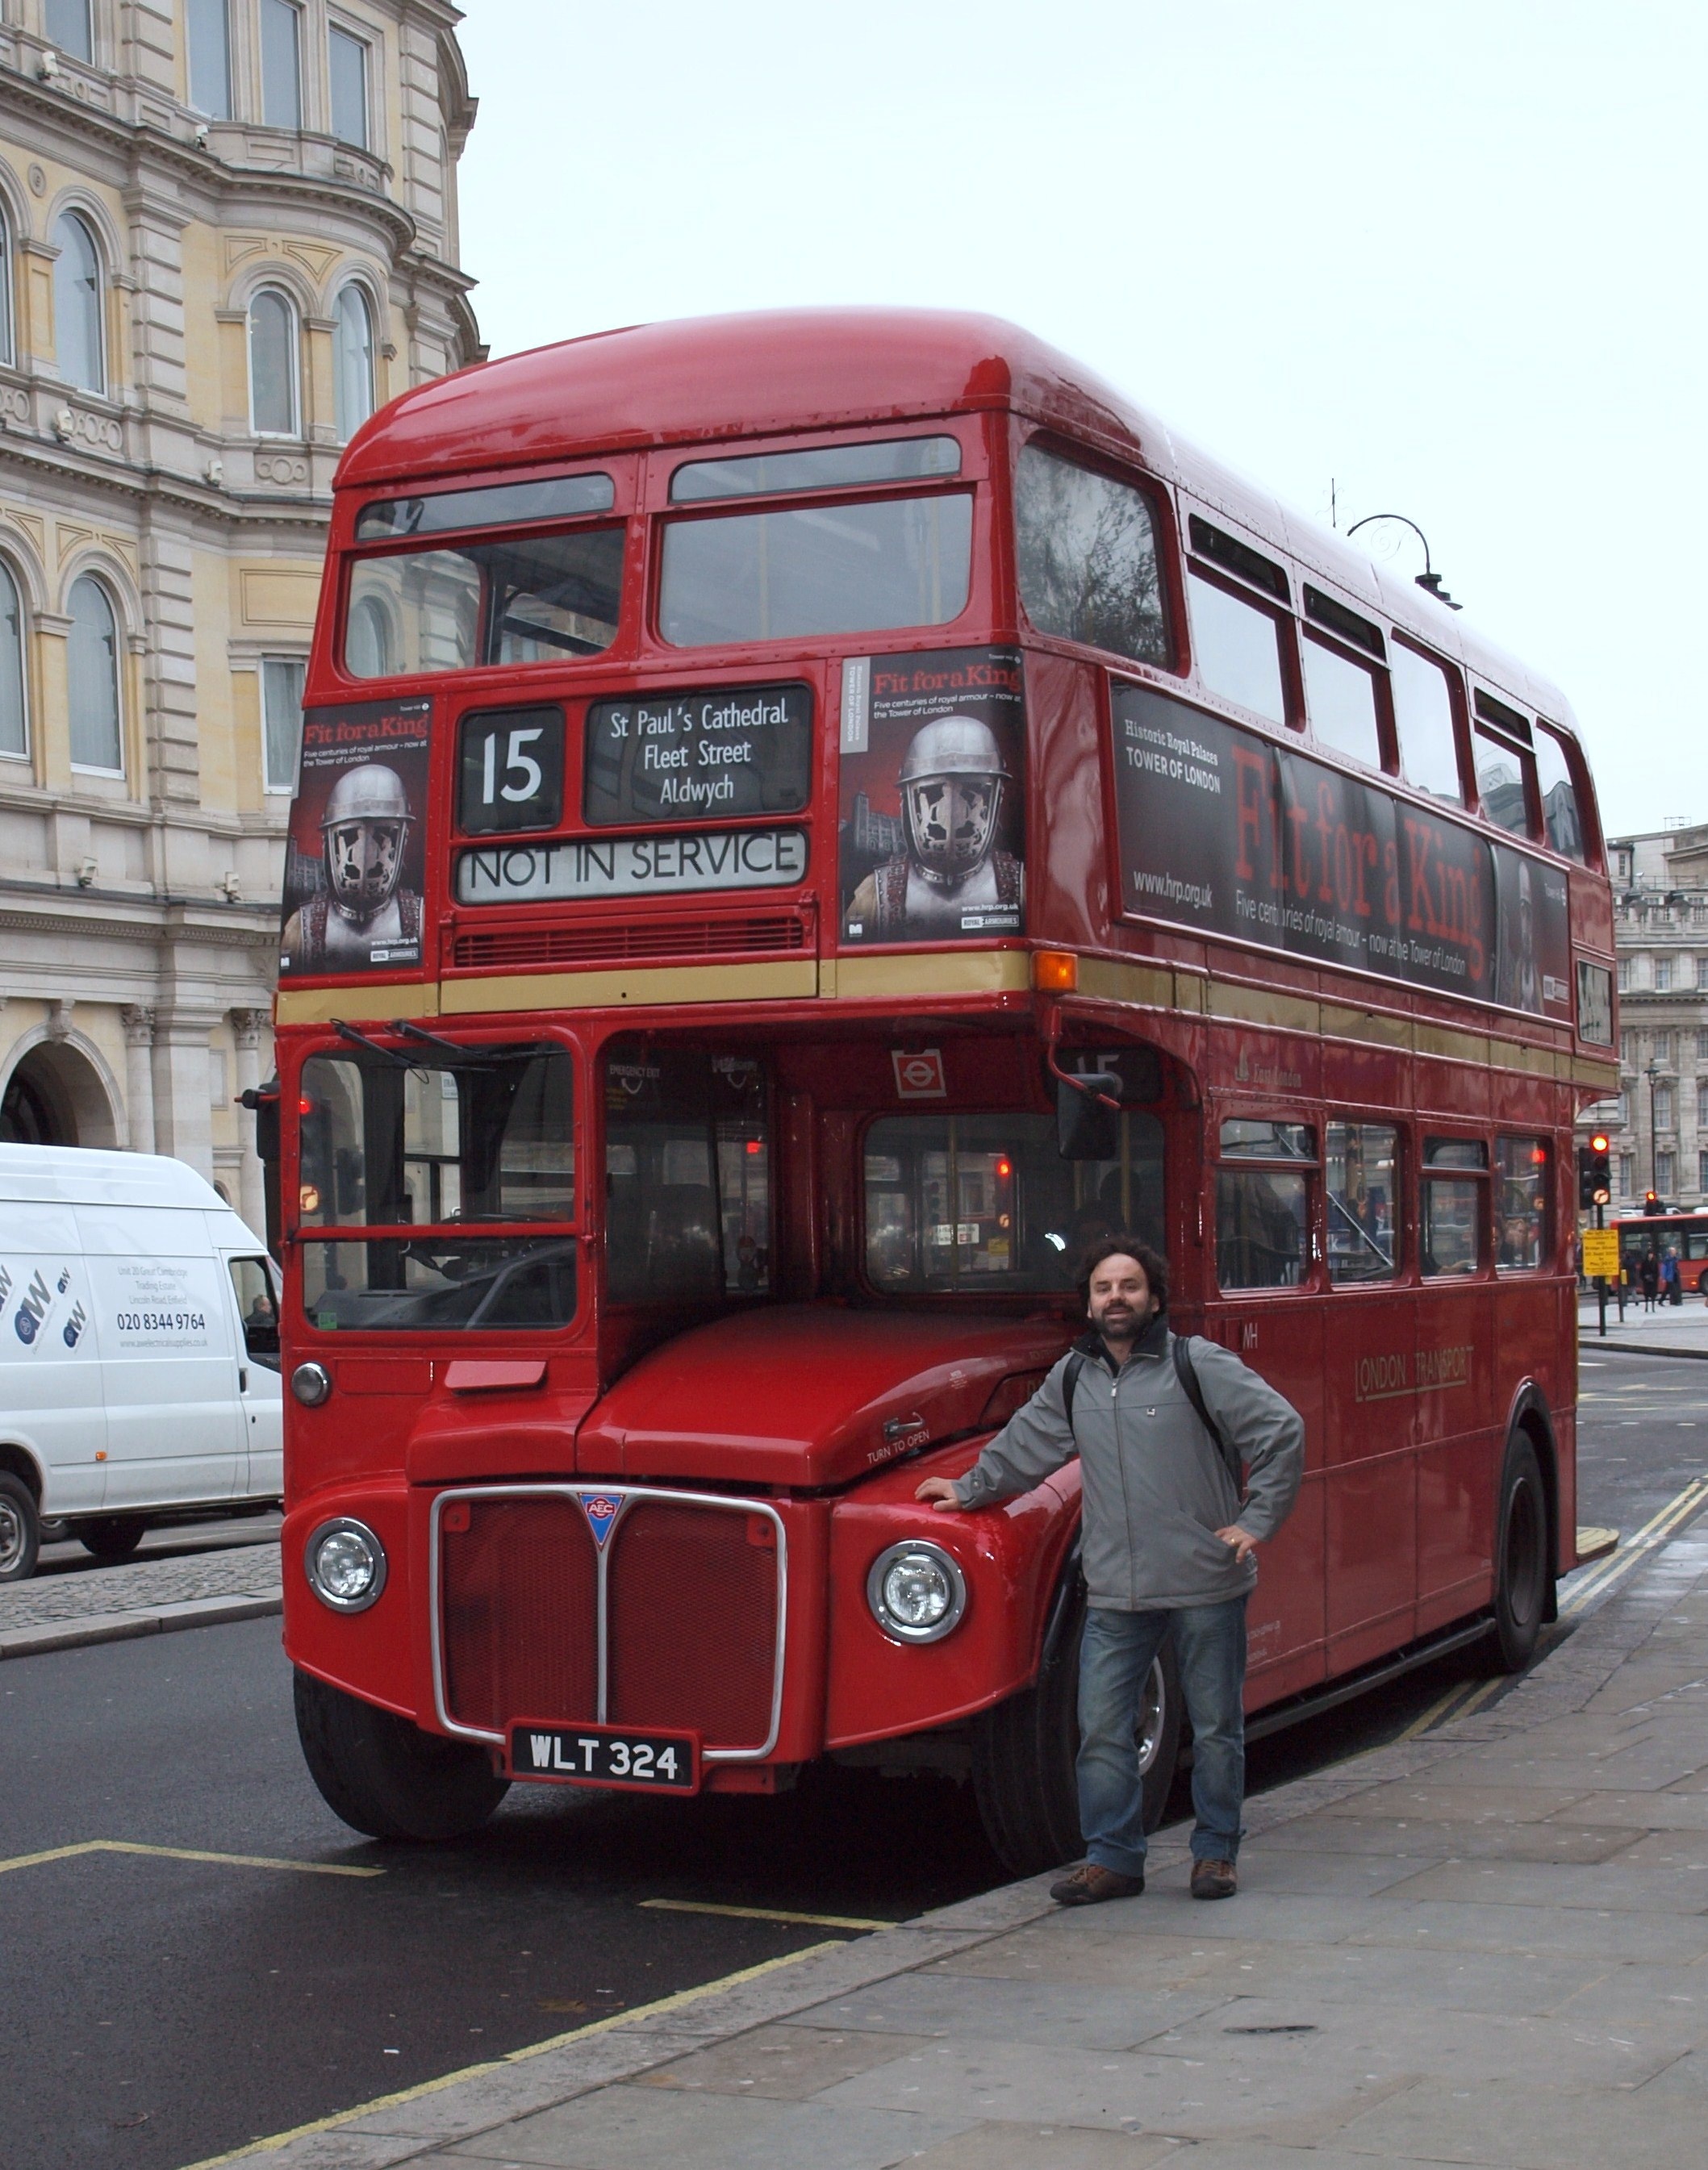
transport, vehicle, public transport, england, bus, london, double decker, double decker bus, land vehicle, mode of transport, tour bus service